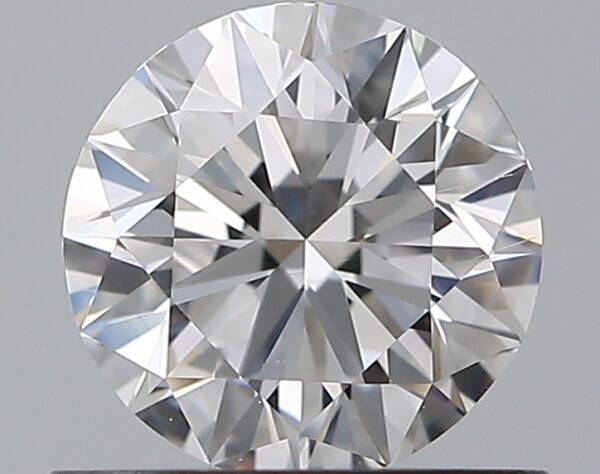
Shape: round
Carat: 0.7
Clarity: VS2
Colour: D
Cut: EX
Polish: EX
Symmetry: VG
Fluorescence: N
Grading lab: GIA
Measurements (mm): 5.62 x 5.68 x 3.5